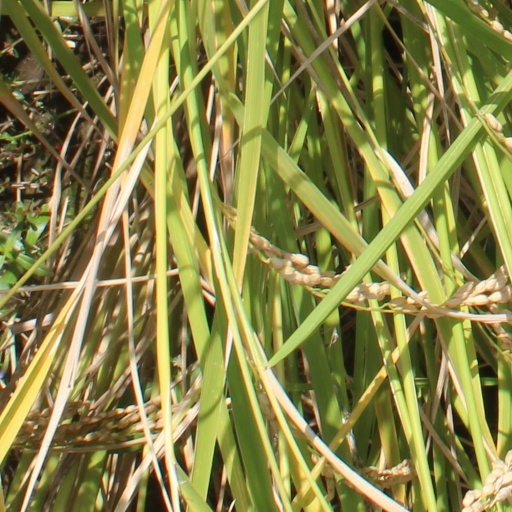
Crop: rice